Beothuk

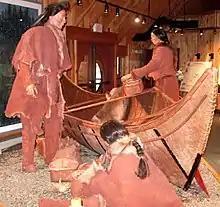
The Beothuk tribe of Newfoundland is extinct as a cultural group. It is represented in museum, historical and archaeological records.

Shanawdithit was Demasduit's niece and the last known full-blooded Beothuk. In April 1823, she was in her early twenties. She, her mother, and sister sought food and help from a white trapper, as they were starving. The three were taken to St. John's, but her mother and sister died of tuberculosis, an epidemic among the First Nations. Called "Nancy April" by the settlers, Shanawdithit lived for several years in the home of John Peyton Jr. as a servant.